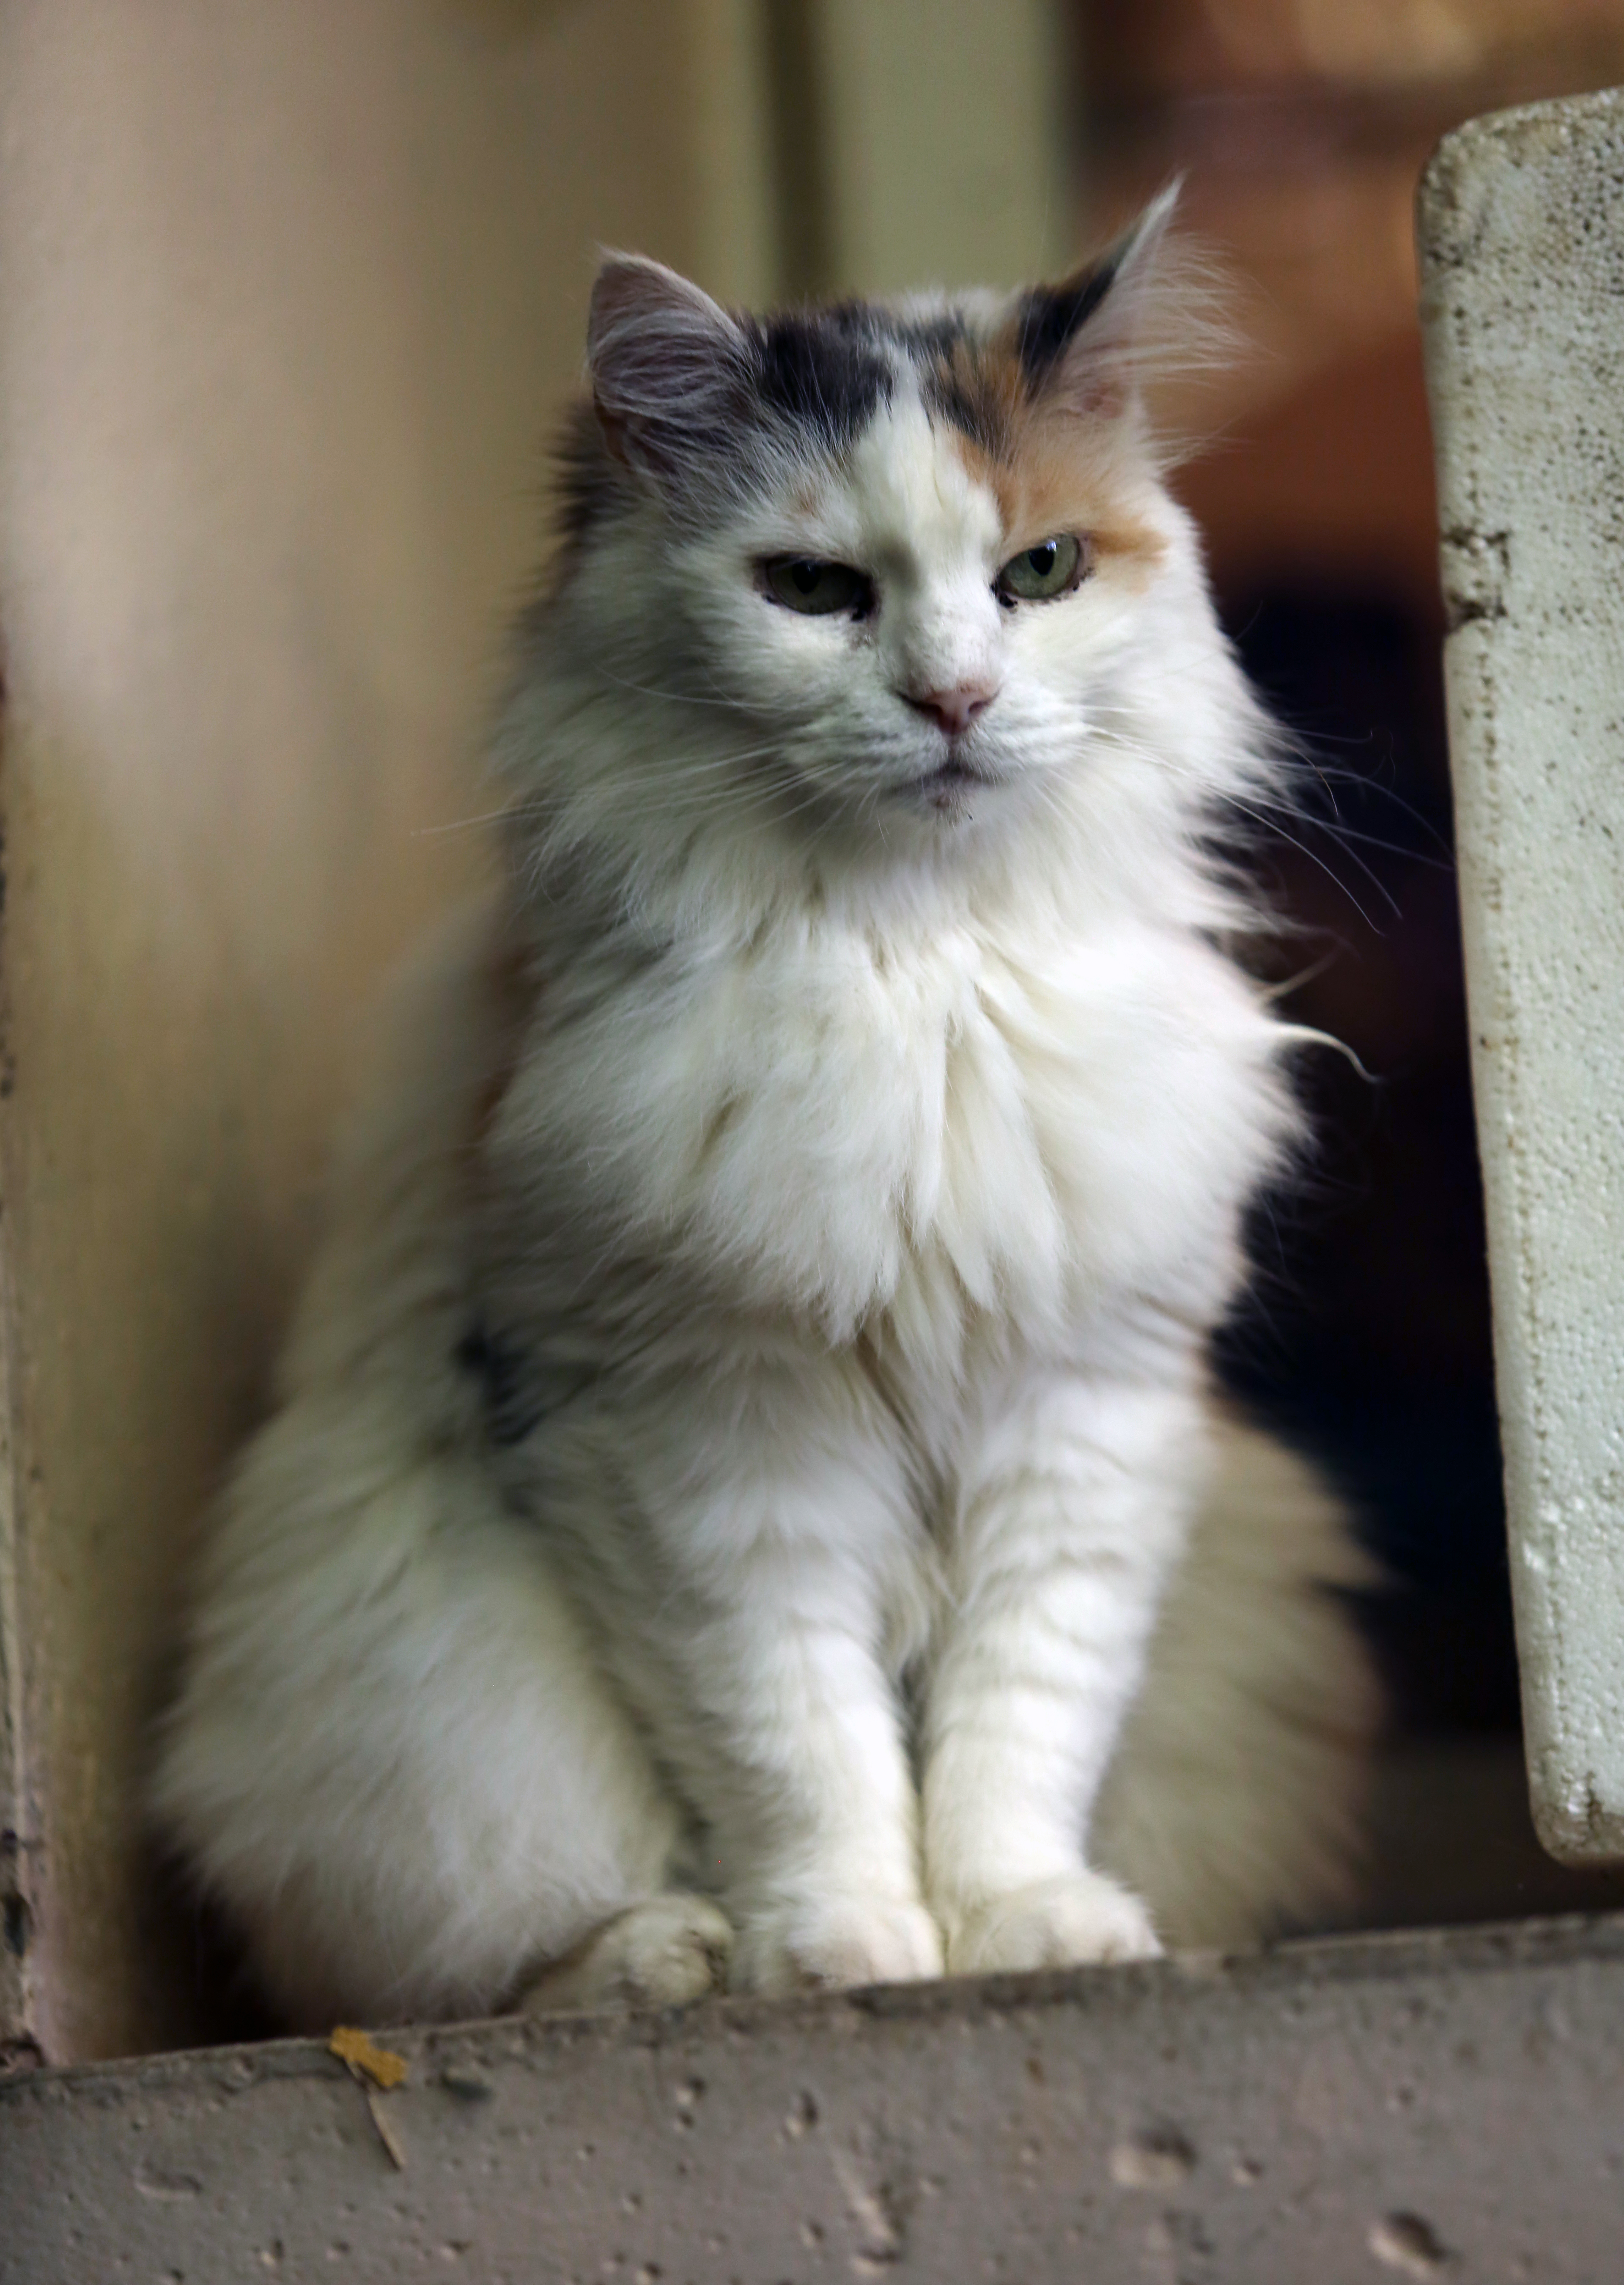
europe, kitten, cat, canon, mammal, fauna, whiskers, midi, vertebrate, southfrance, sdfrankreich, zuidfrankrijk, mditerrane, chatte, regard, strilisation, provencealpesctedazur, bouchesdurhne, vernegues, protectionfline, catsfriendly, chatperch, calicot, aixenprovence, lambesc, pause, poilslongs, masprovenal, ragdoll, siberian, norwegian forest cat, small to medium sized cats, cat like mammal, carnivoran, domestic short haired cat, domestic long haired cat